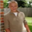
Label: man